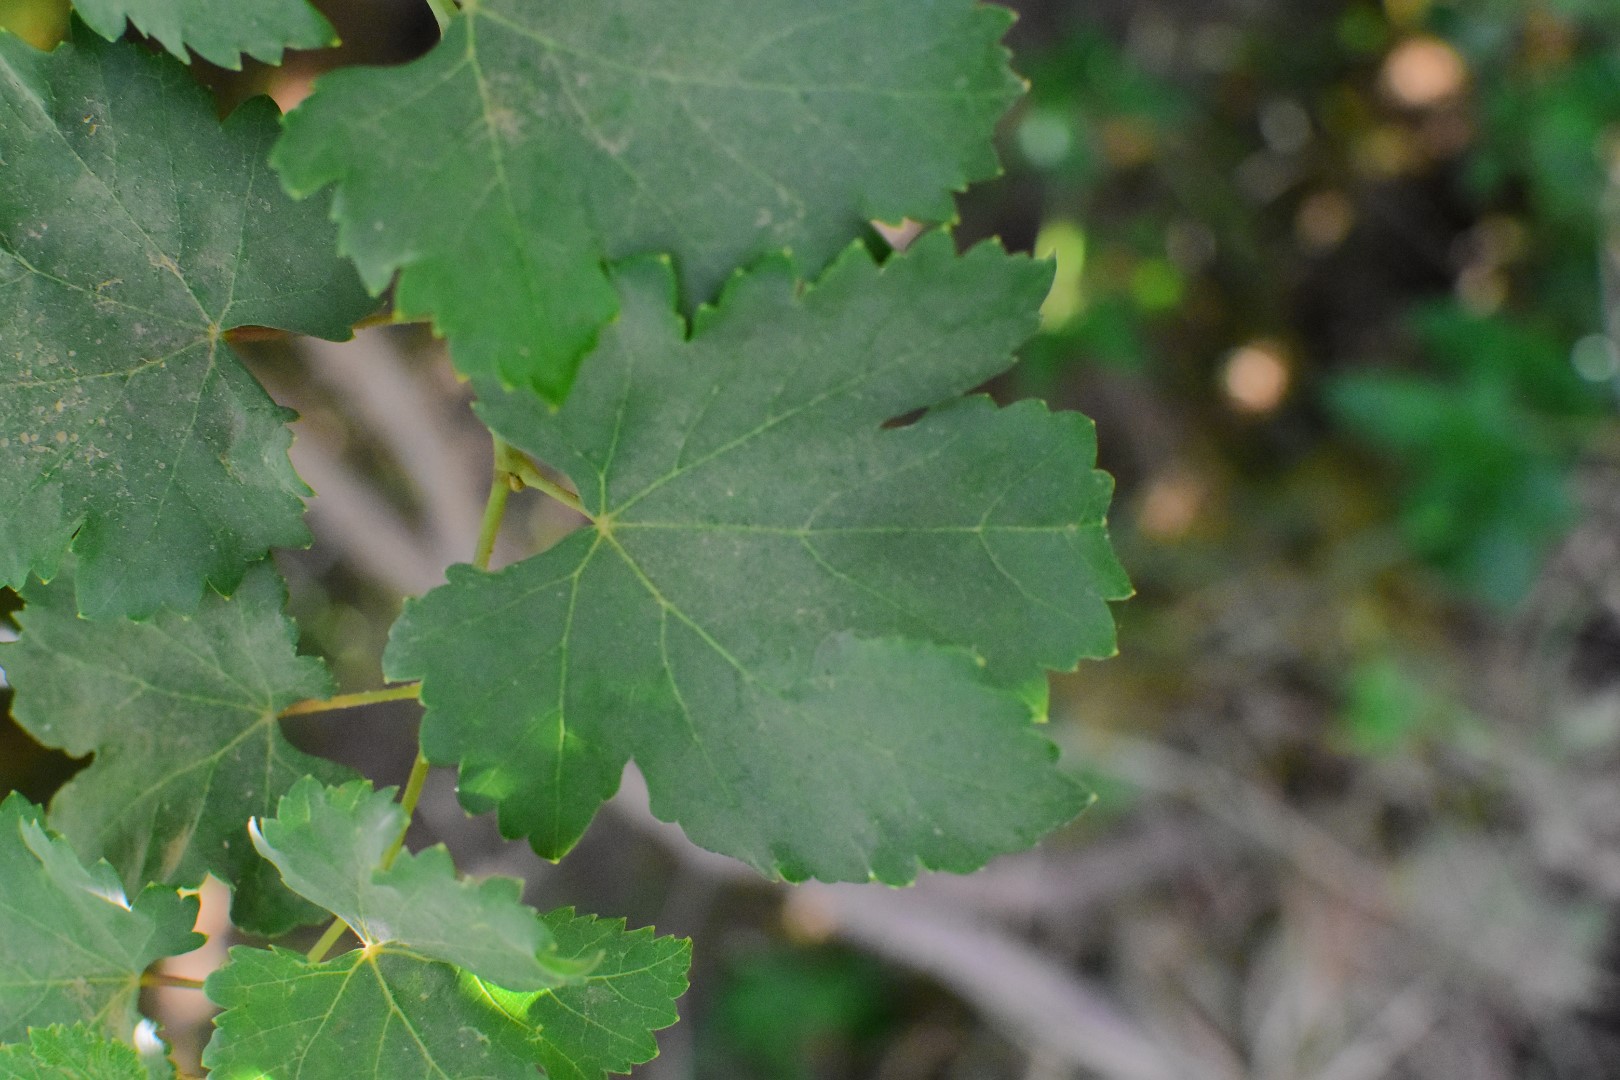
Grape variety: Deas Al-Annz